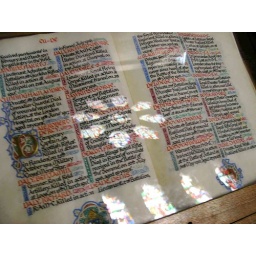
Stained-glass windows over an ancient book